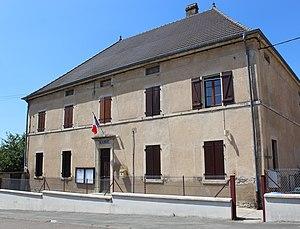
La mairie
Cresancey est une commune française située dans le département de la Haute-Saône, en région Bourgogne-Franche-Comté.